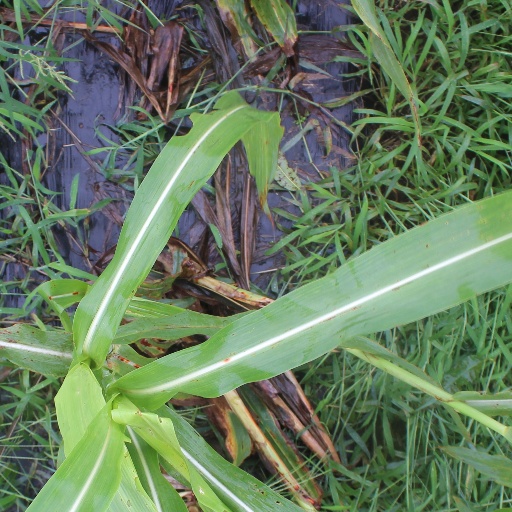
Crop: sorghum